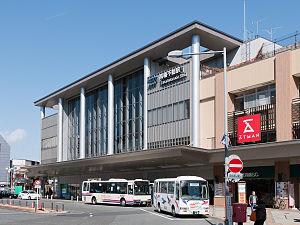
La gare de Takahatafudō est une gare ferroviaire de la ville de Hino, dans la préfecture de Tokyo, au Japon. La gare est exploitée par les compagnies Keiō et Tokyo Tama Intercity Monorail.